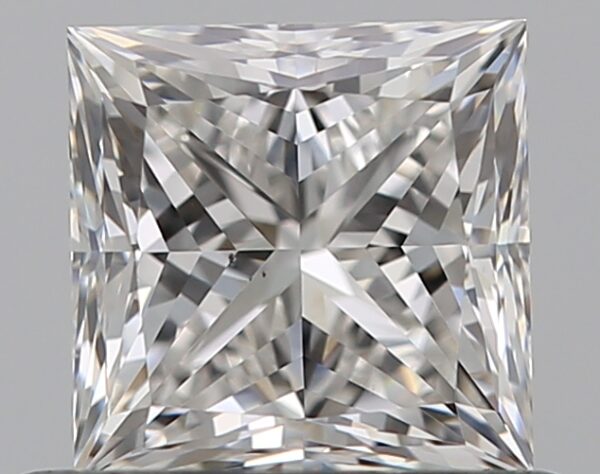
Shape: princess
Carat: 0.71
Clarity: VS2
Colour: F
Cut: EX
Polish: EX
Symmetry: EX
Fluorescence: N
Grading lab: GIA
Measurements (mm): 4.82 x 4.75 x 3.52